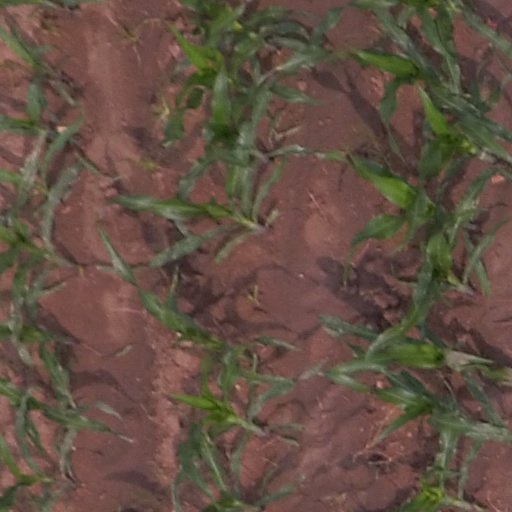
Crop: maize; corn